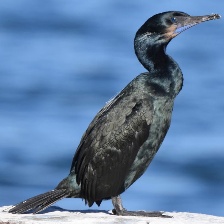
Species: BRANDT CORMARANT
Scientific name: PHALACROCORAX PENICILLATUS